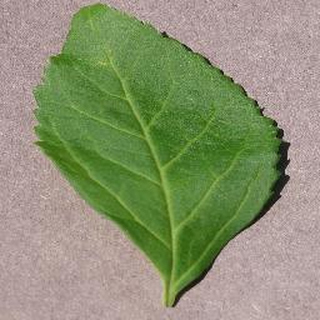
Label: healthy_cherry